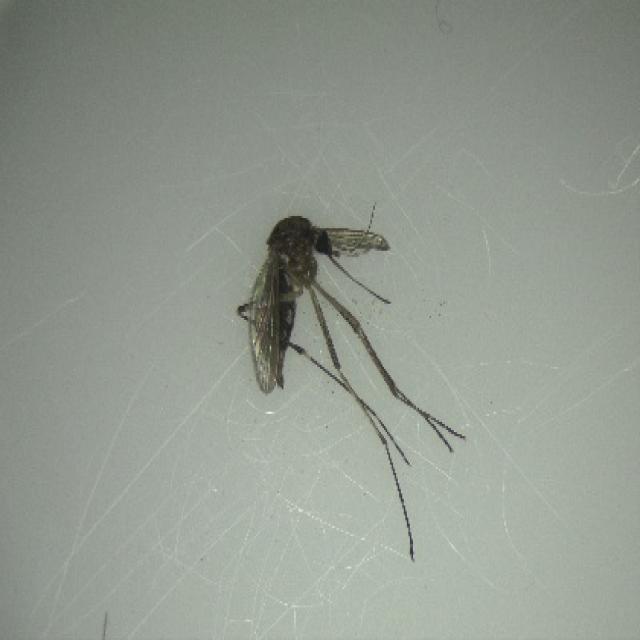
Species: aedes_vexans